Ingbirchworth

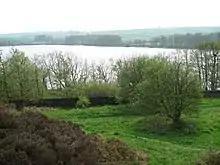
Ingbirchworth Reservoir

The village is notable for its reservoir, the oldest of the three situated in the area (the others being Royd Moor and Scout Dike). During extreme droughts in the summer the reservoir has dried up to the extent that the old bridge over the original stream, Summer Ford Bridge, can be seen. Development is mostly laid out along two roads: older houses and farms along the former turnpike, Huddersfield Road, the A629 and newer housing estates along Wellthorne Lane. It has one public house, the Fountain Inn, which reopened in 2021 having been saved from demolition. There is an agricultural suppliers and hardware shop on the edge of the village on Huddersfield Road.